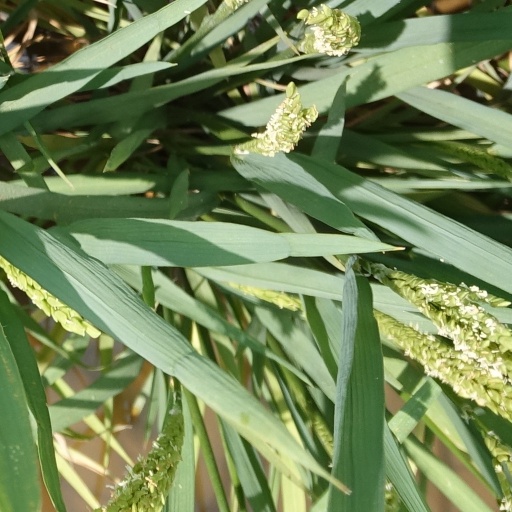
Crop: rice